Tyrone Calico

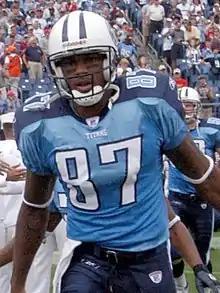
Calico with the Titans in 2003

Tyrone Bernard Calico (born November 9, 1980) is an American former professional football player who was a wide receiver in the National Football League (NFL). In college, he was the starting receiver for Middle Tennessee State University.